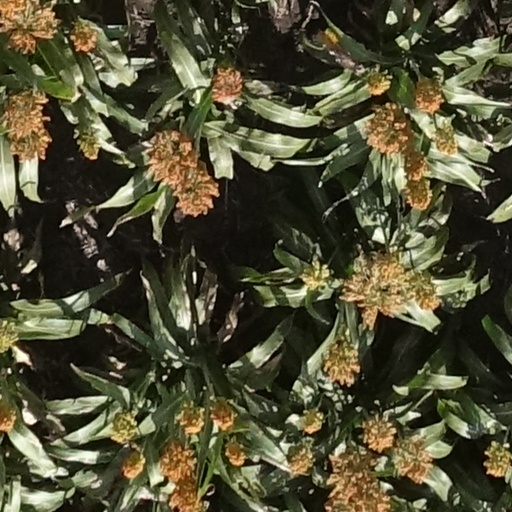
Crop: sorghum